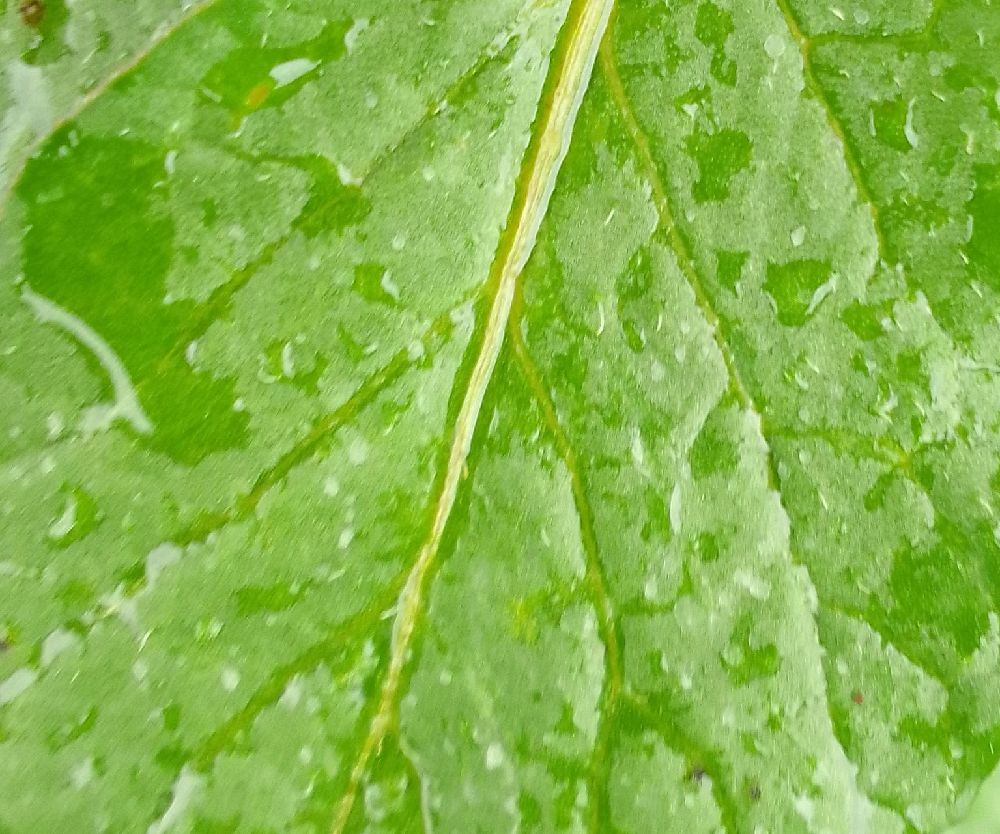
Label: Healthy